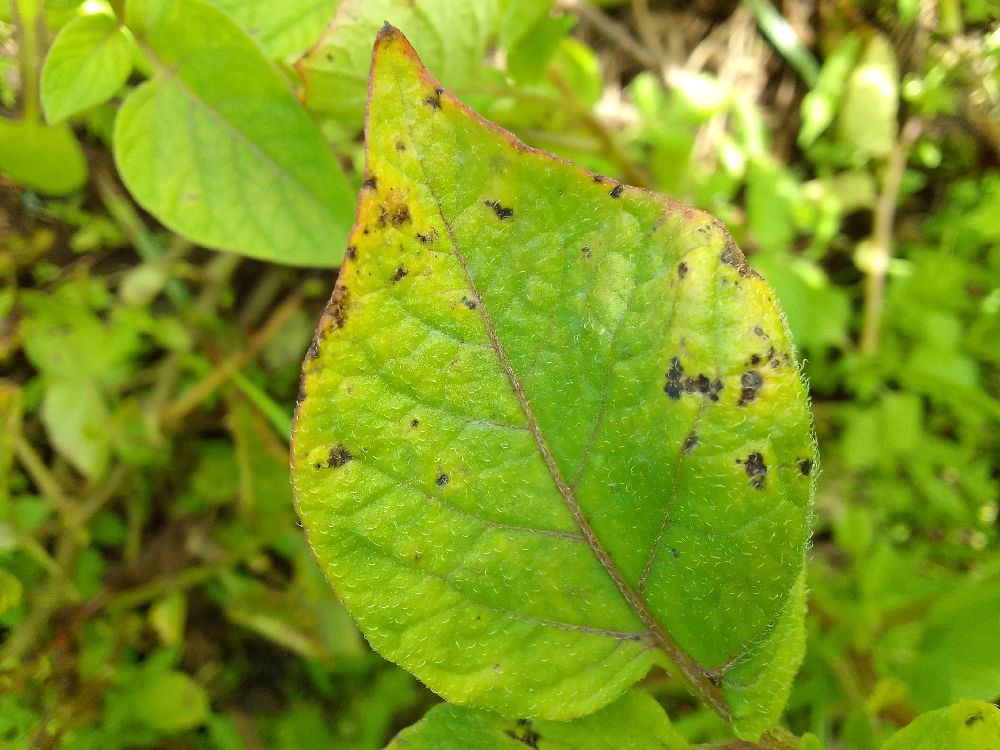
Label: Early blight